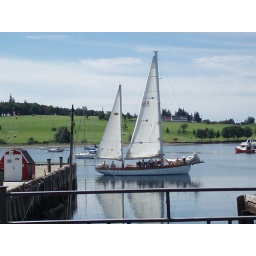
A sail boat in the harbour.